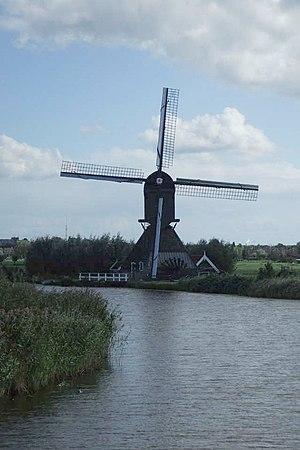
Cet article recense les moulins à vent de la province de Hollande-Méridionale, aux Pays-Bas.